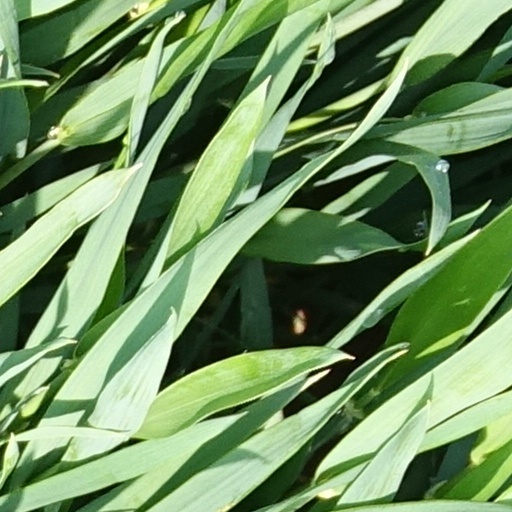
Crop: wheat